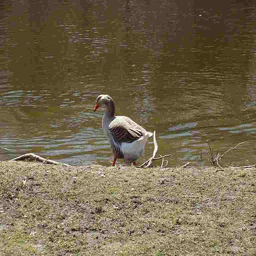
A fluffed up goose walking towards the water
a bird near a body of water near a grass field
A white and grey duck on a grassy area next to water.
A lone waterfowl on the bank of a pond.
A beautiful duck standing in front of a pond thinking about taking a swim.